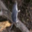
Label: shrew